Wuppertal-Oberbarmen–Solingen railway

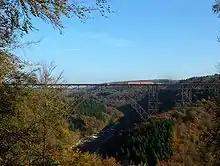
A train on Müngsten Bridge

Due to the mountainous landscape, the railway required the building of numerous structures such as bridges and tunnels. The highest railway bridge at 107 m, is Müngsten Bridge, which crosses the valley of the Wupper between Remscheid and Solingen. Every autumn the so-called "Brückenfest" ("bridge festival") is held, during which special trains are also operated on the line. The bridge was inaugurated in 1897 and is the largest engineering structure on the route.